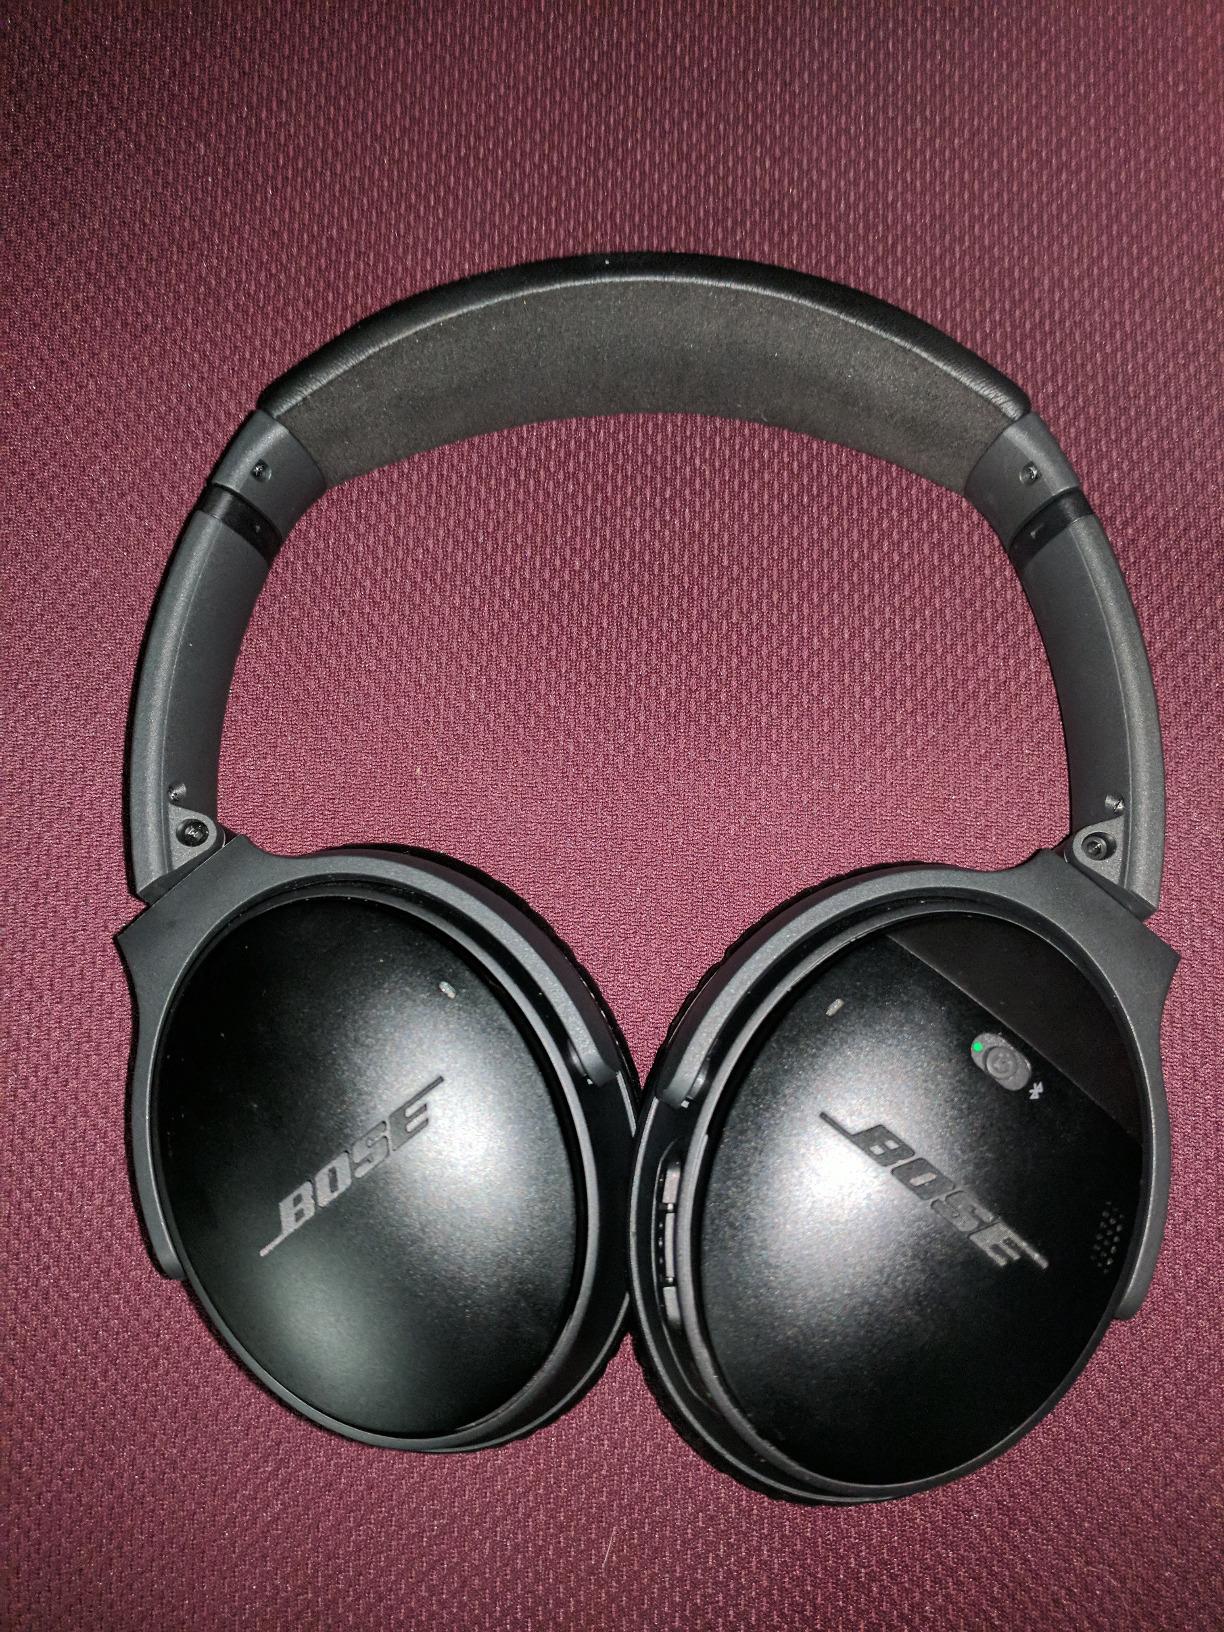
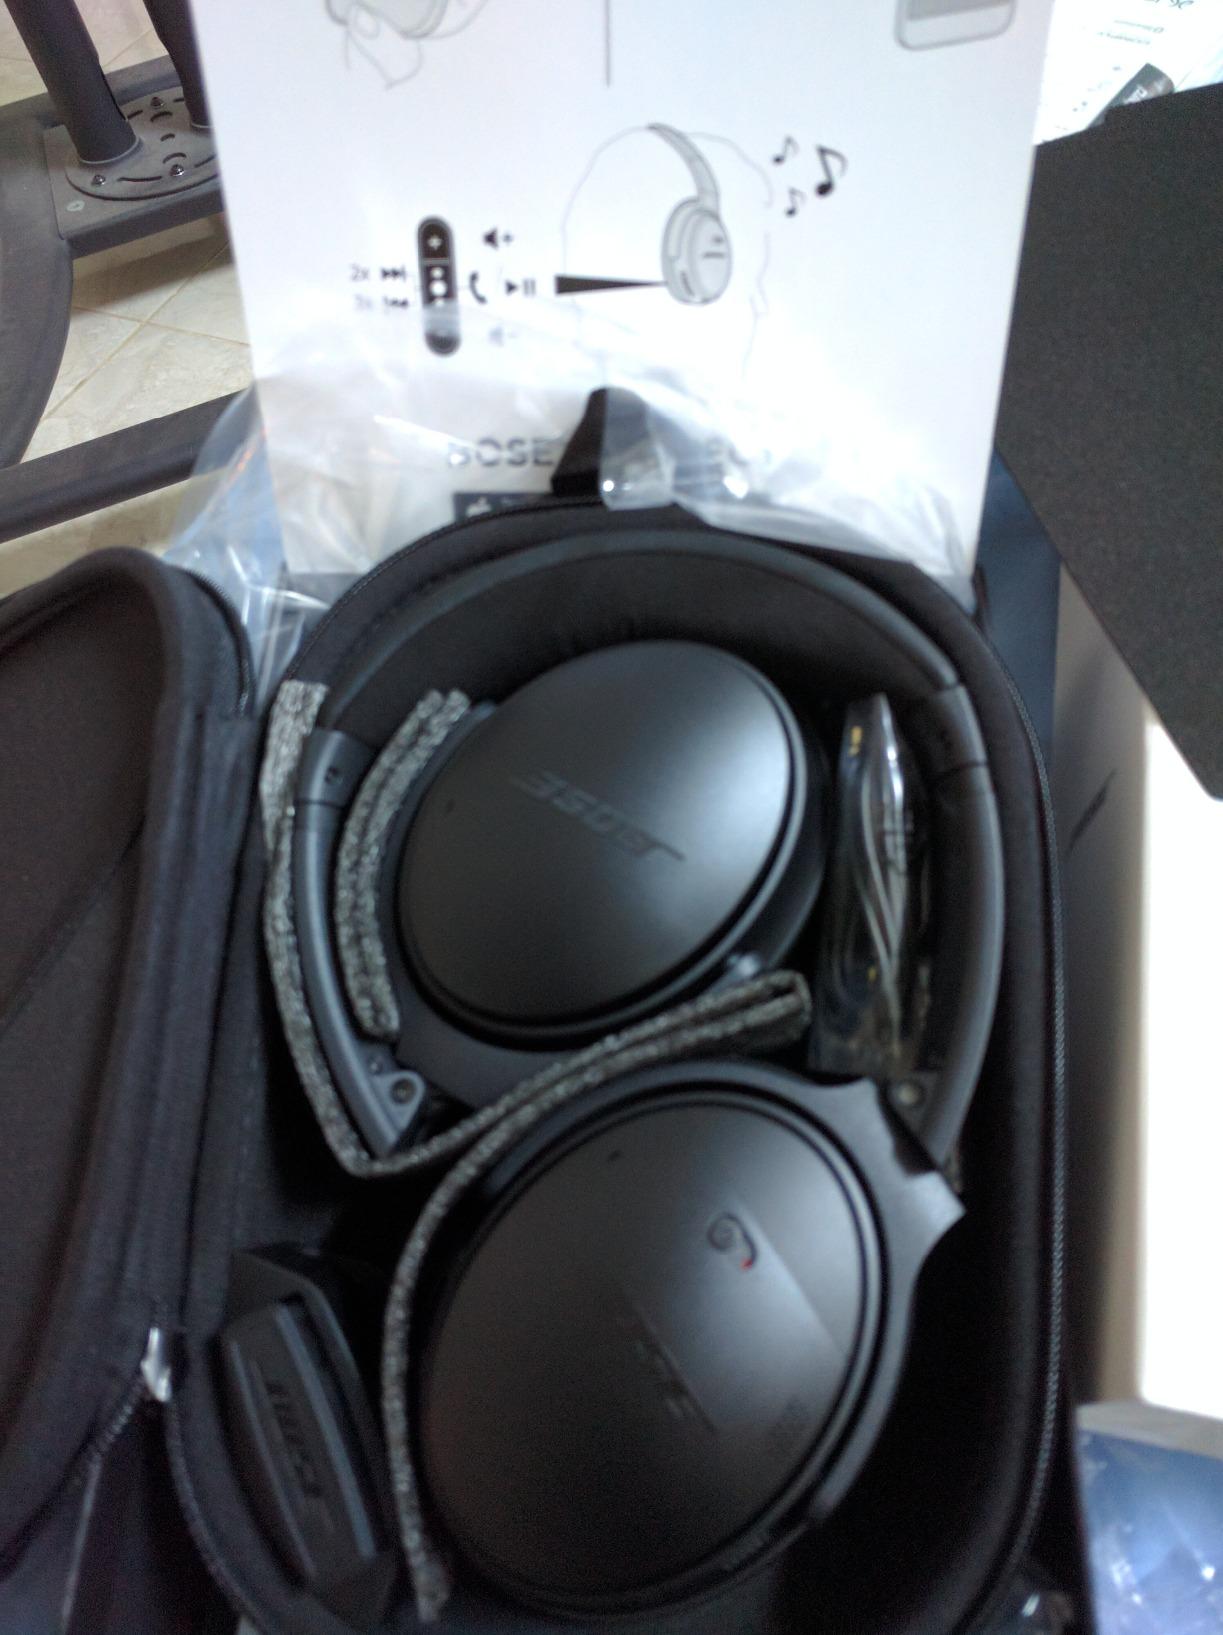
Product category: headphones
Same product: yes